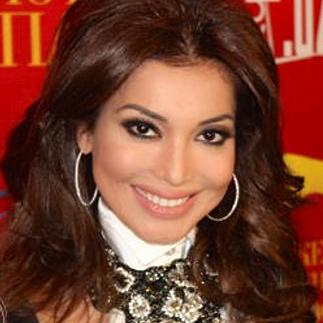
Age: 33